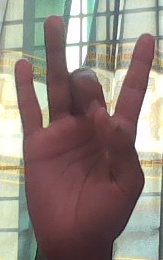
ASL sign: 8